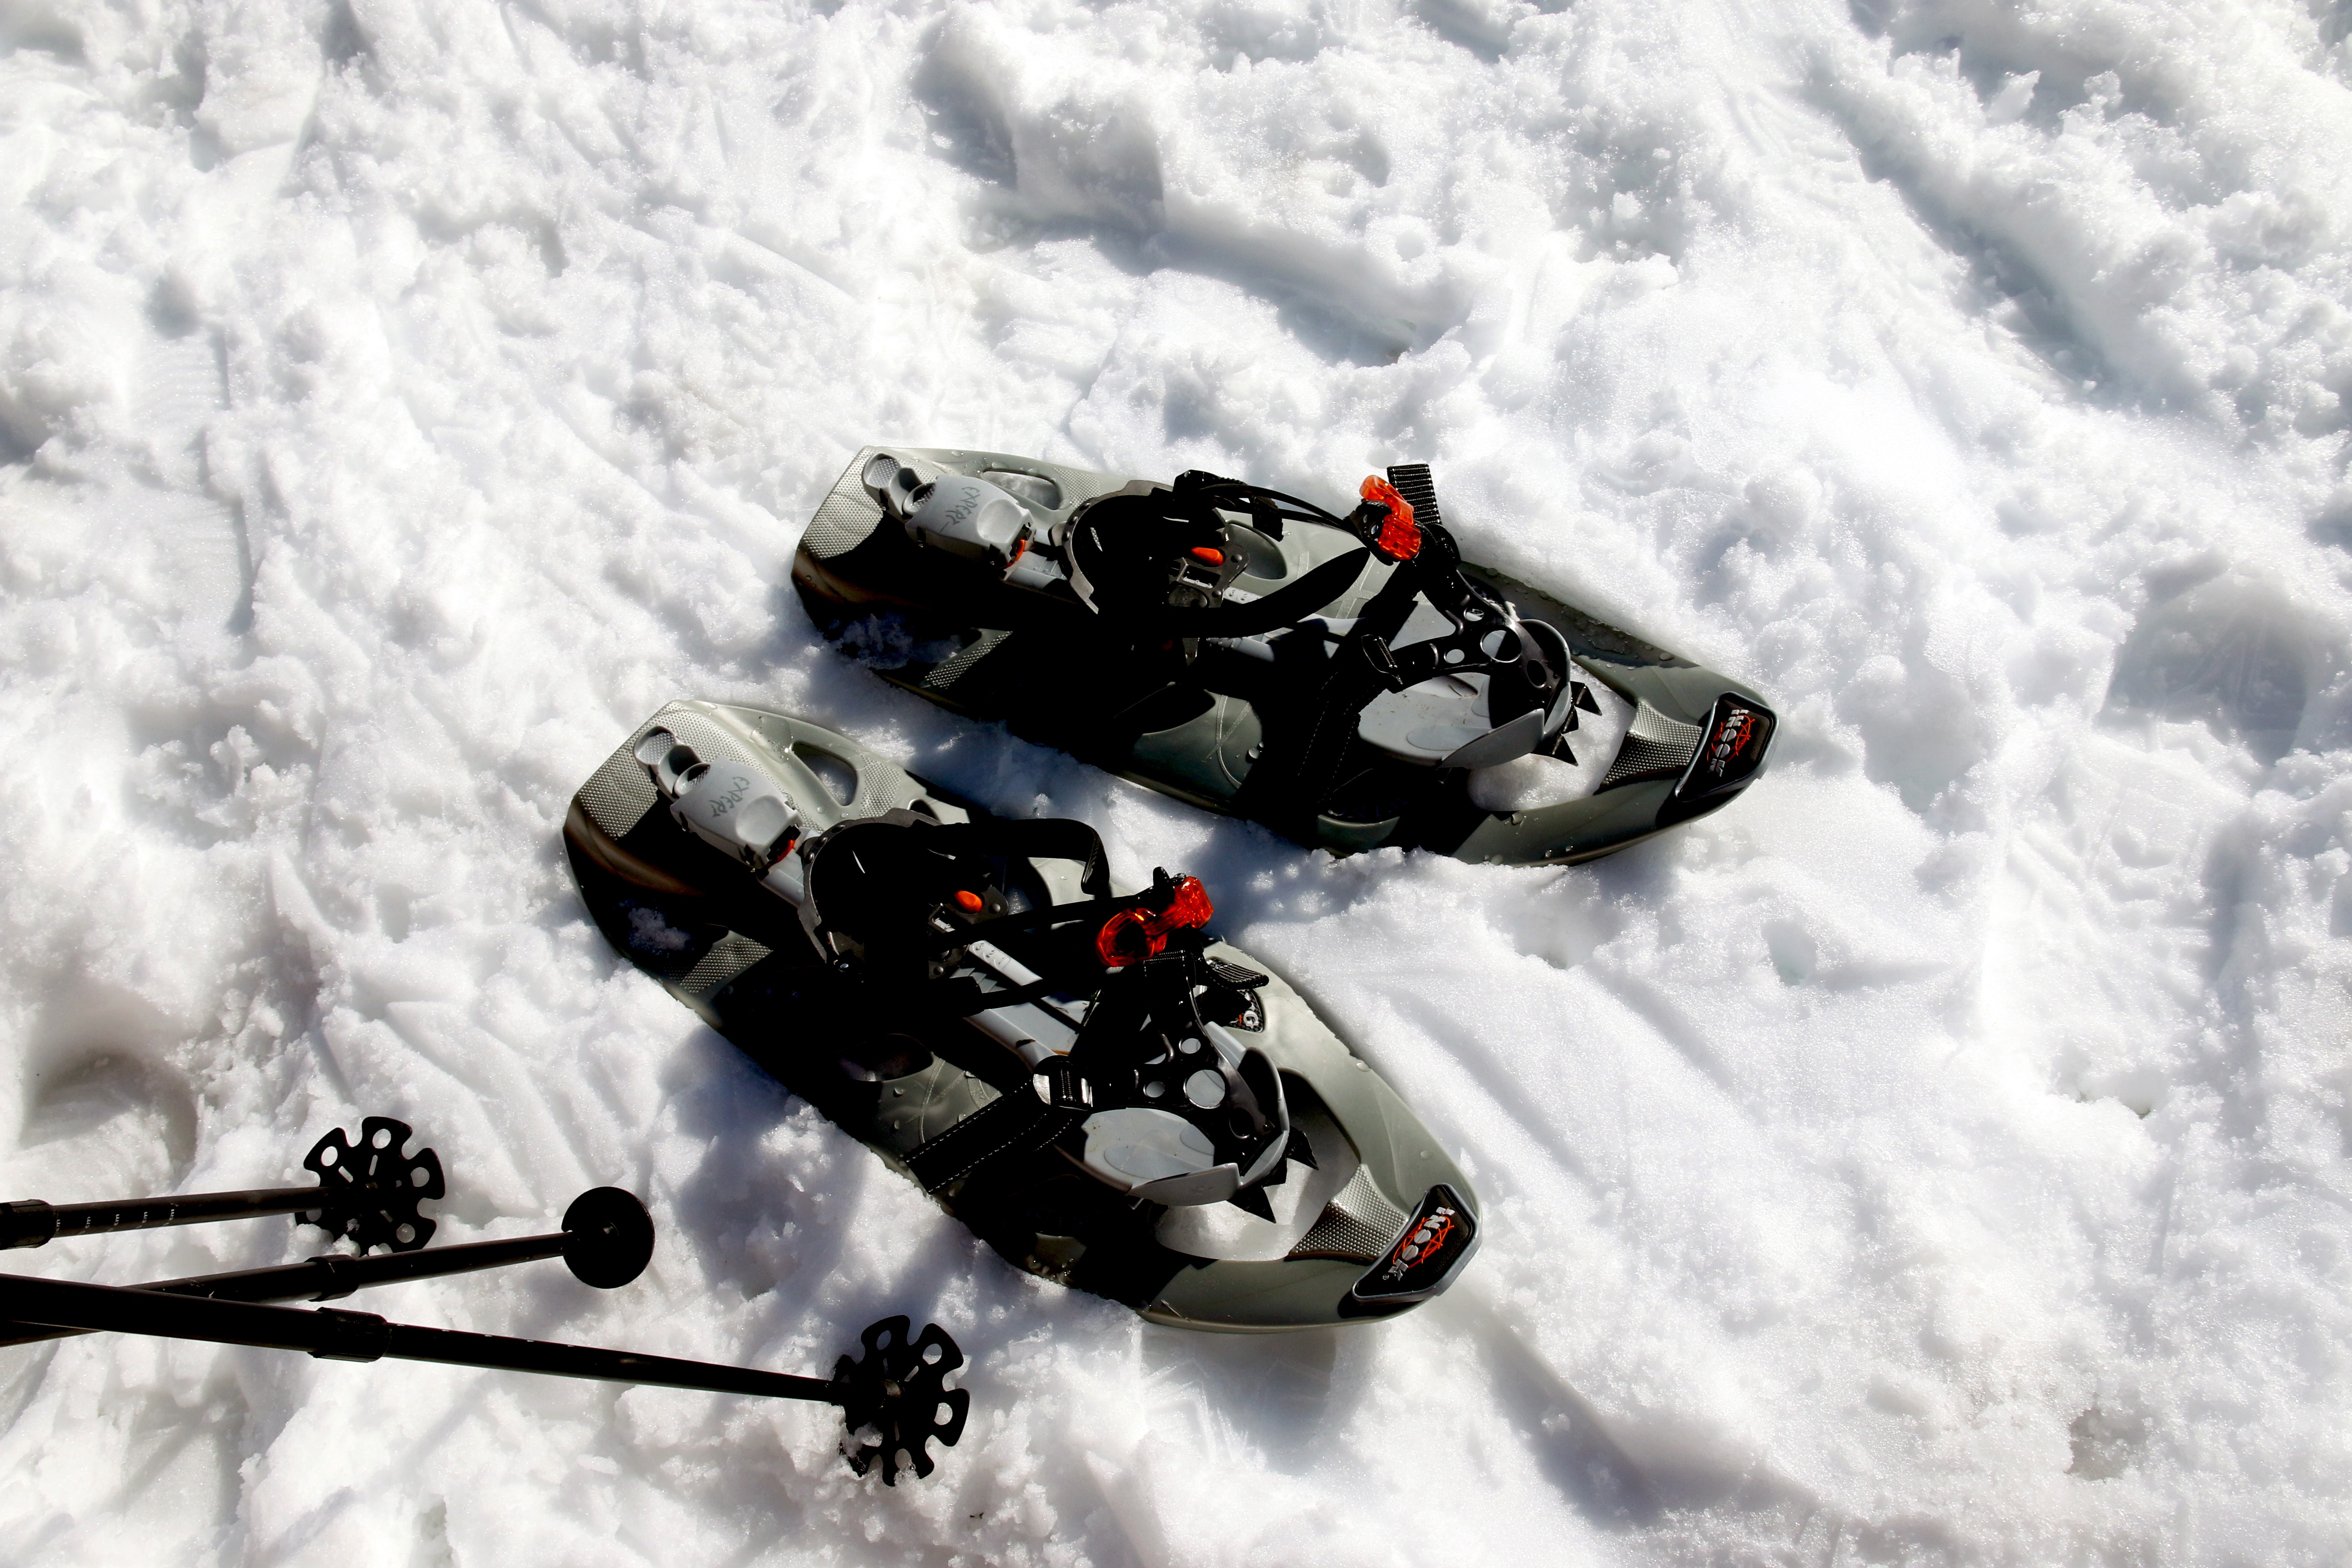
snow, winter, vehicle, alpine, extreme sport, winter sport, sports, mountains, racing, wintry, motorsport, alpinism, bergsport, snow shoes, snowshoeing, auto racing, geological phenomenon, snowmobile